Leyna Nguyen

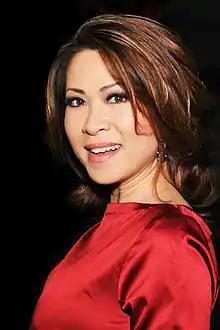
Nguyen in 2014

Leyna Nguyen (born December 13, 1969) is a Vietnamese-American podcaster and former television anchor and reporter in Los Angeles, California.